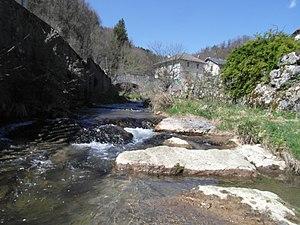
La Doulouche à Rencurel
La Doulouche est une rivière française, en région Auvergne-Rhône-Alpes, dans le département de l'Isère, affluent droit de la Bourne, et donc, sous-affluent de l'Isère et du Rhône.
Rencurel est une commune française située dans le département de l'Isère en région Auvergne-Rhône-Alpes